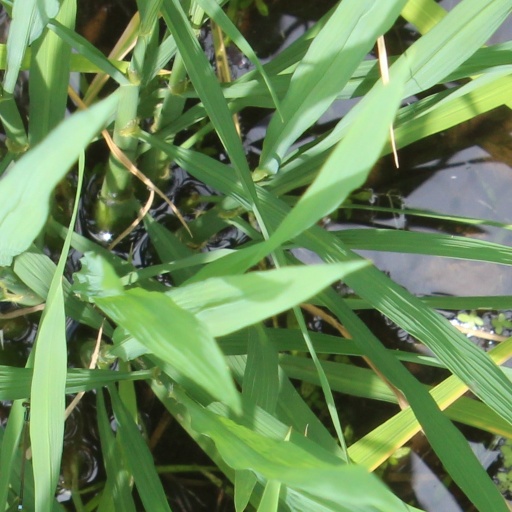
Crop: rice